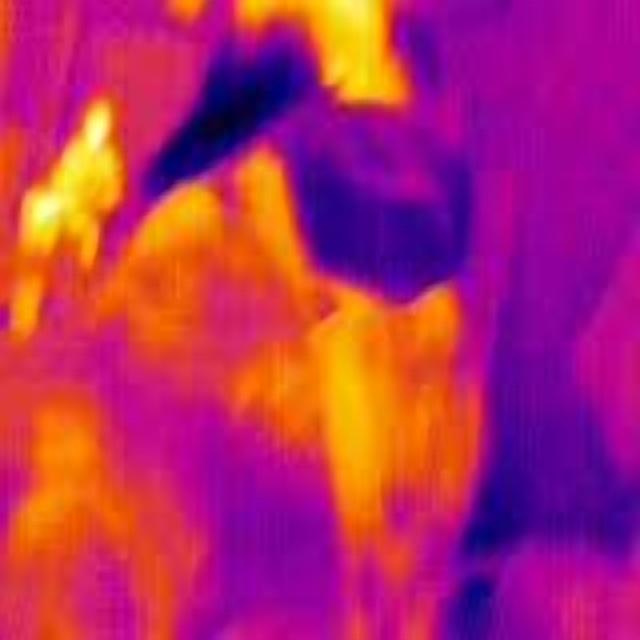
Detected objects:
label: person
label: person